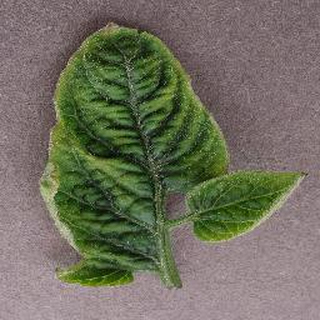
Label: tomato_yellow_leaf_curl_virus